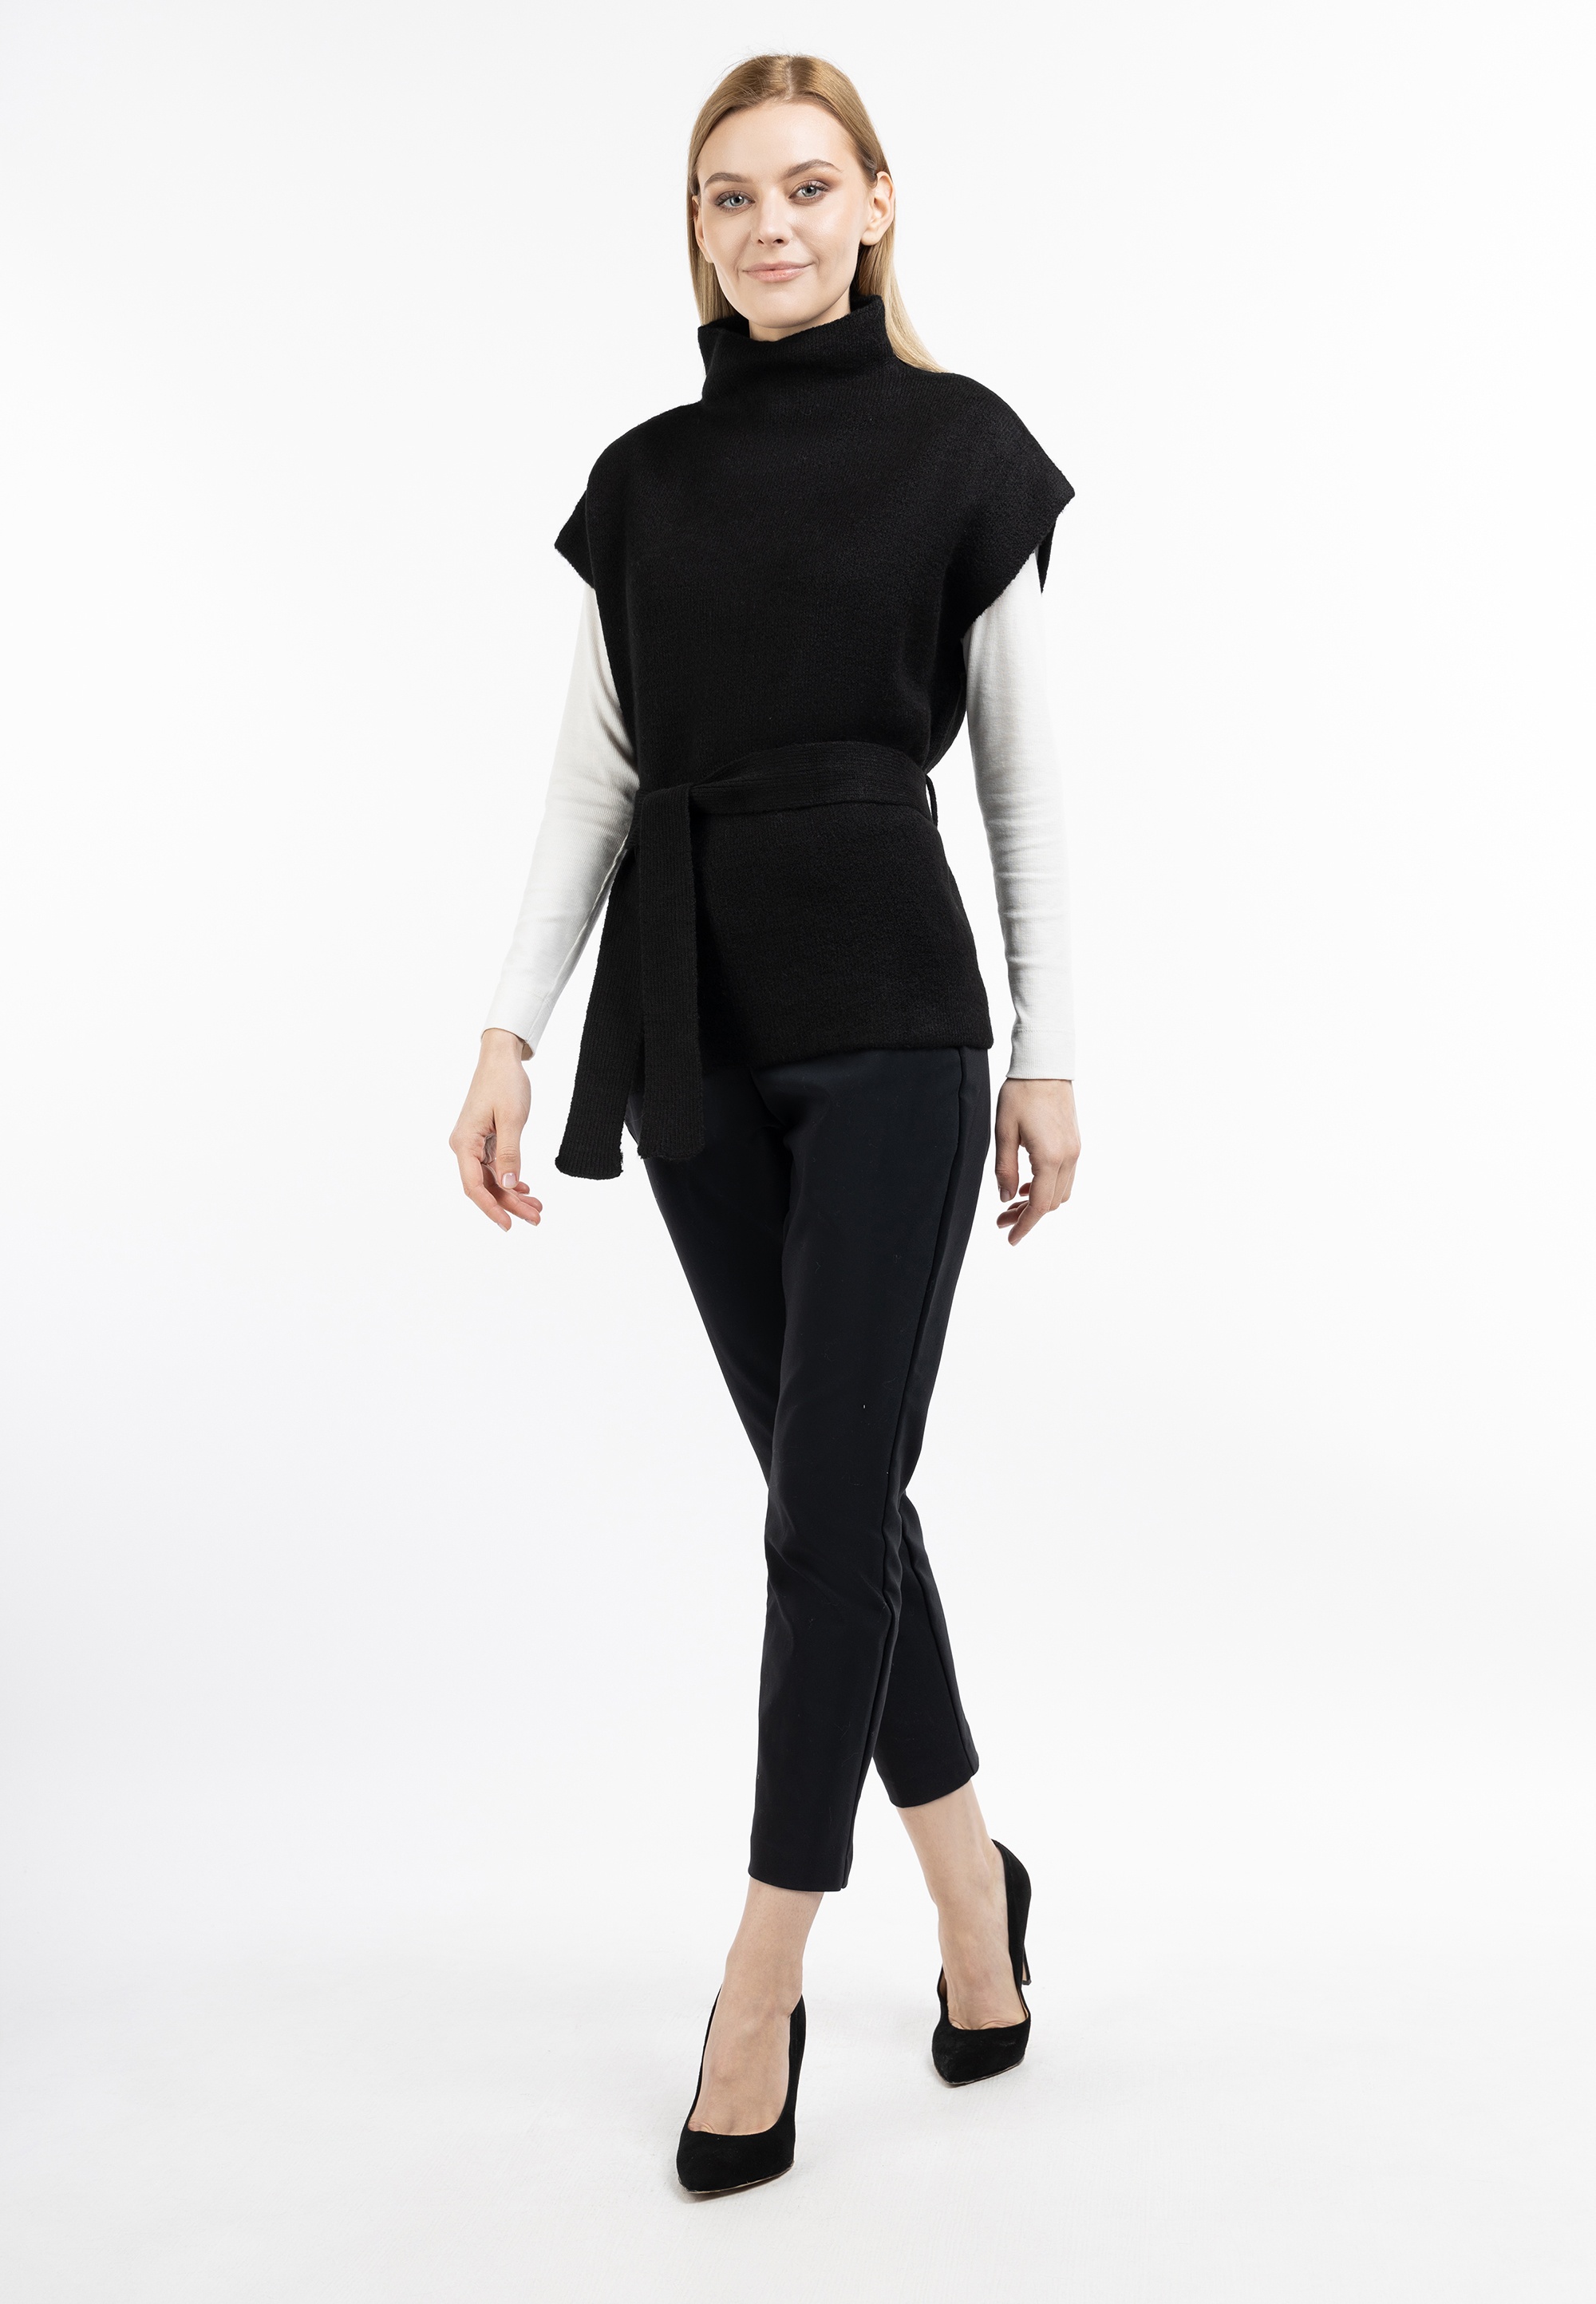
DreiMaster Klassik women's knit poncho
Create a stylish layered look with this knitted poncho. Made from a soft yarn blend, the sleeveless model is equipped with a belt of the same material that brings the design to the waist. The high stand-up collar completes the poncho. Wear the poncho over a blouse or long-sleeved shirt in combination with trousers or a skirt.
Brand: DreiMaster Klassik
Category: Apparel & Accessories > Clothing > Outerwear > Coats & Jackets > Ponchos